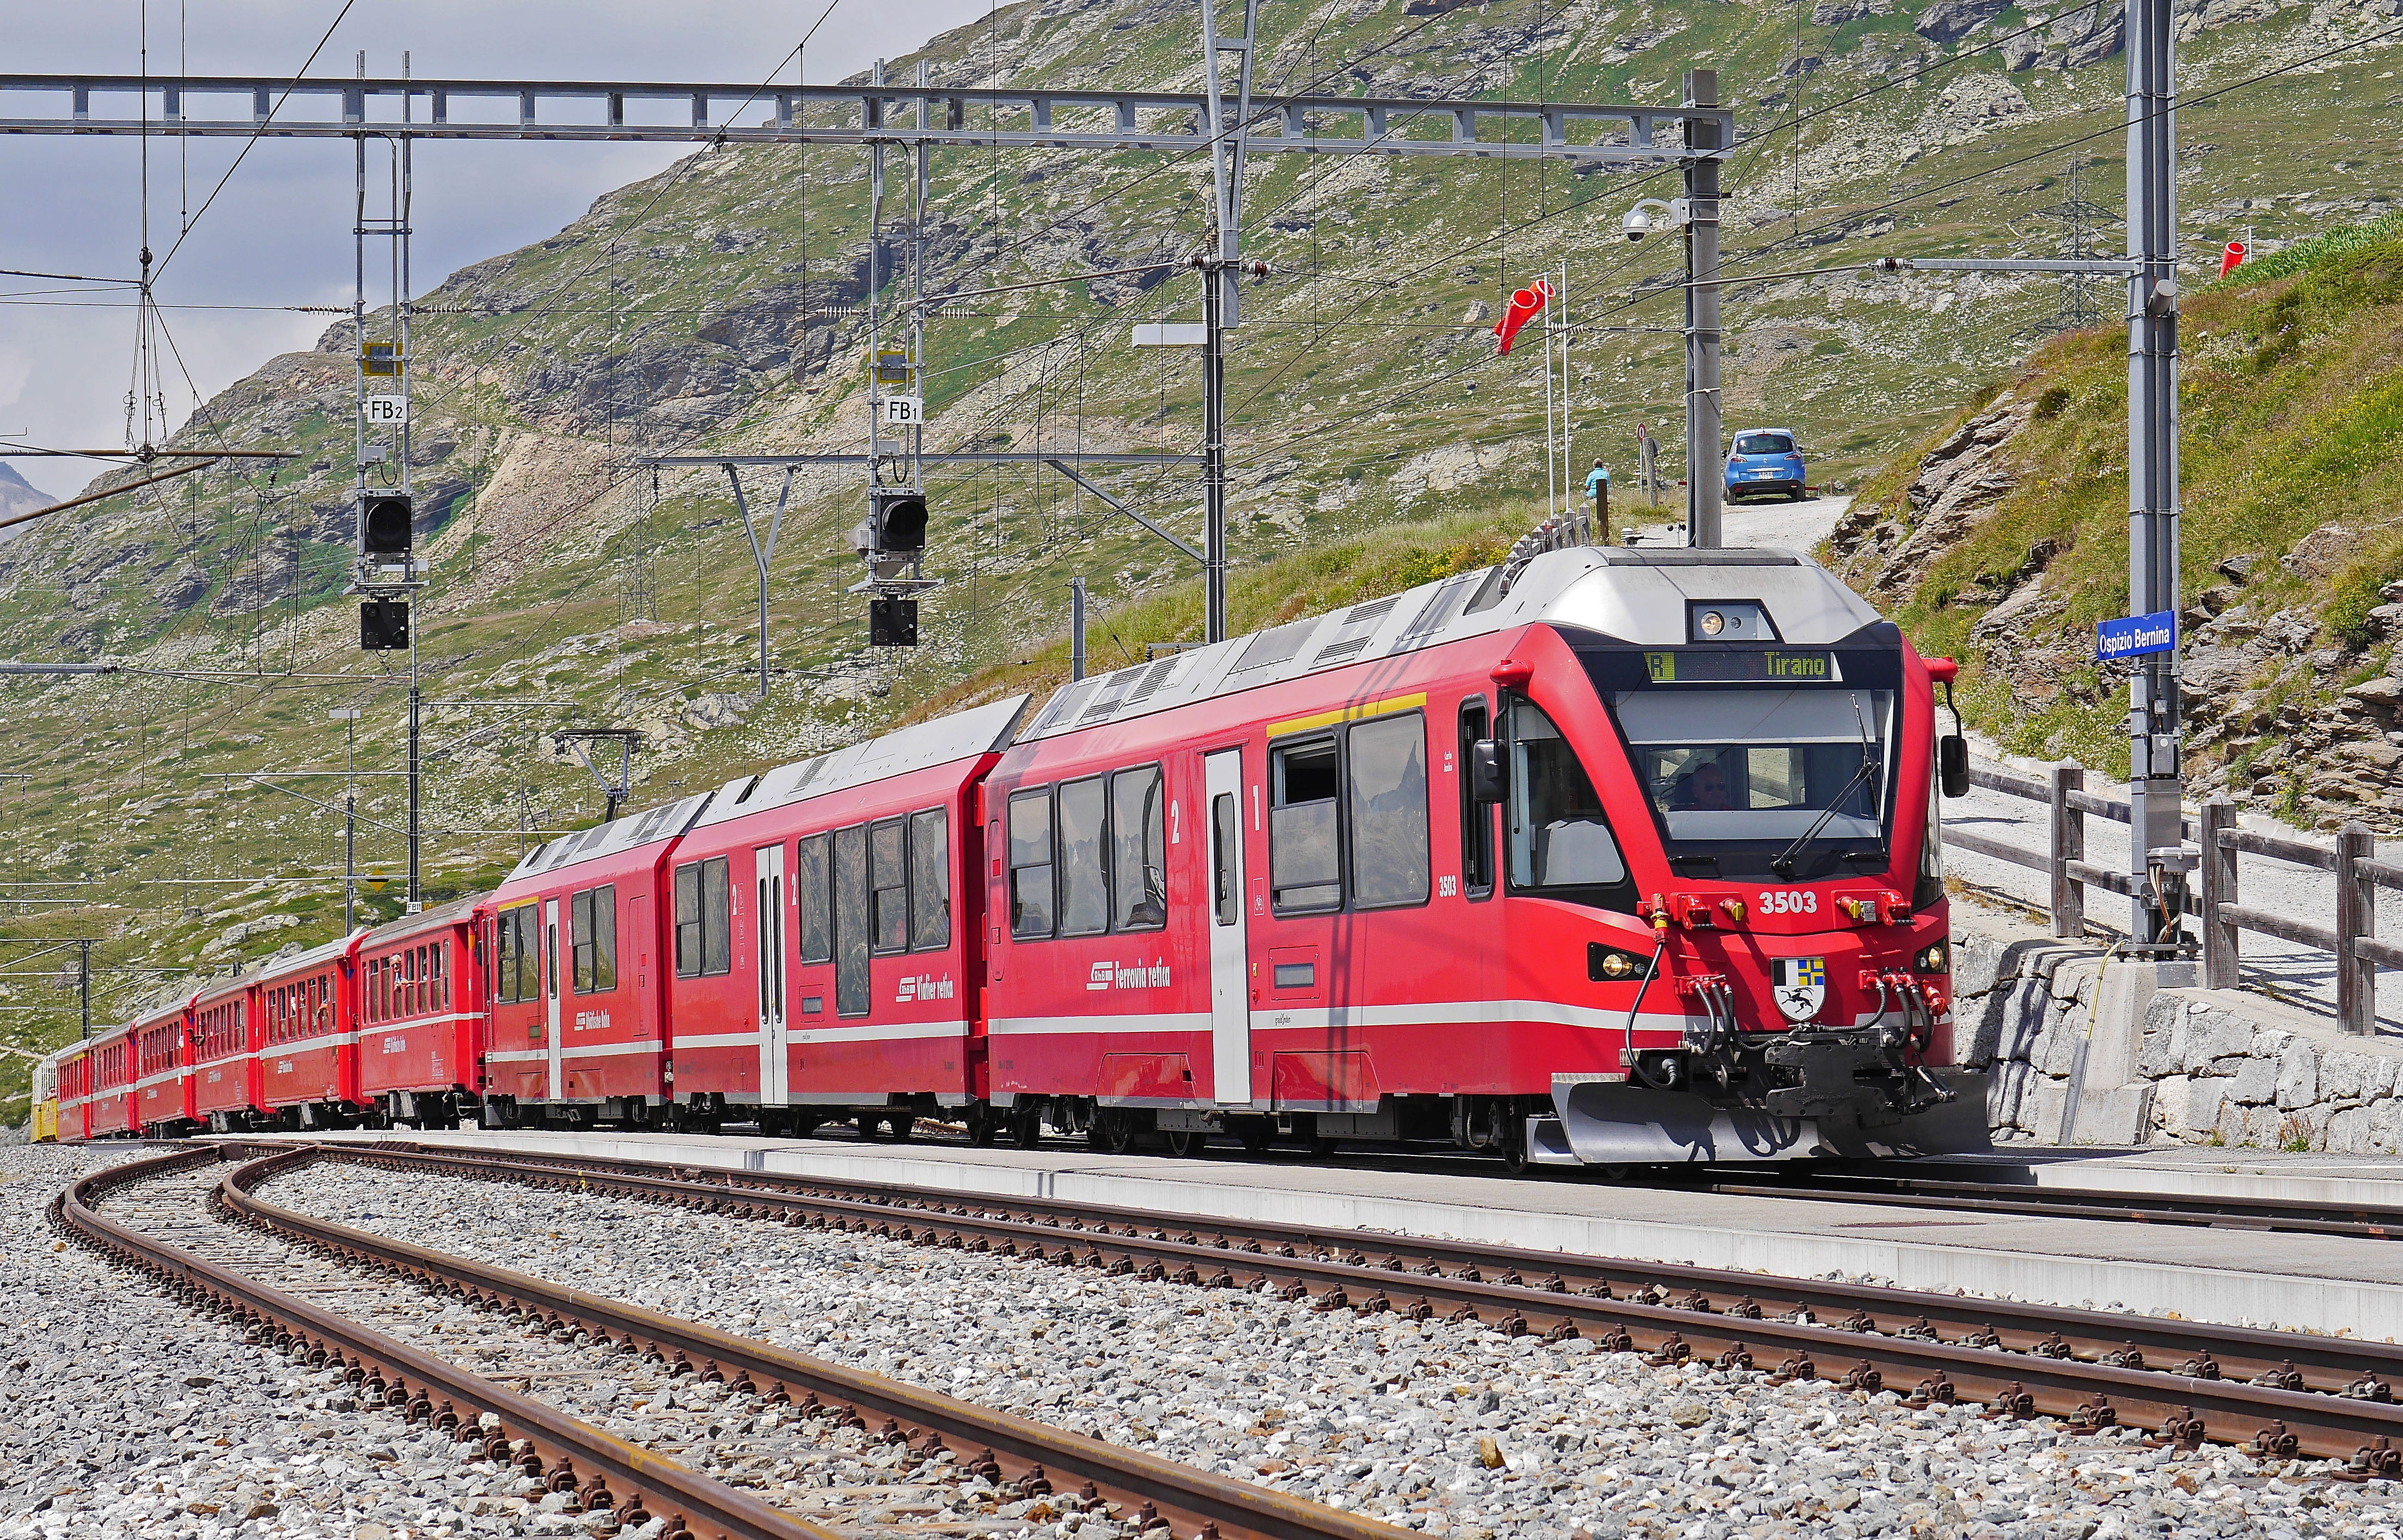
track, railway, train, transport, vehicle, platform, alpine, electricity, tourism, public transport, world heritage, trainstation, locomotive, mountains, switzerland, railway station, pass, gateway, stadler, rail transport, gleise, electric locomotive, engadin, narrow gauge, rh tikon, graub nden, regional train, vertex, bernina, meter track, rhaetian railways, rhb, ferrovia retica, svizzera, bernina railway, bernina pass, abe 8 12, electrical multiple unit, diplomatic traffic, land vehicle, all year round, rolling stock, railroad car, passenger car, ospizio bernina, 2256 m, top of europe, berninazug